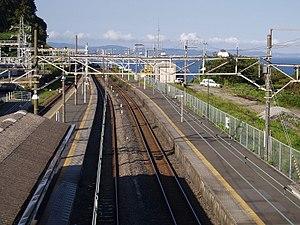
La gare de Nebukawa est une gare ferroviaire située dans la ville d'Odawara, dans la préfecture de Kanagawa au Japon. Elle est exploitée par la JR East.